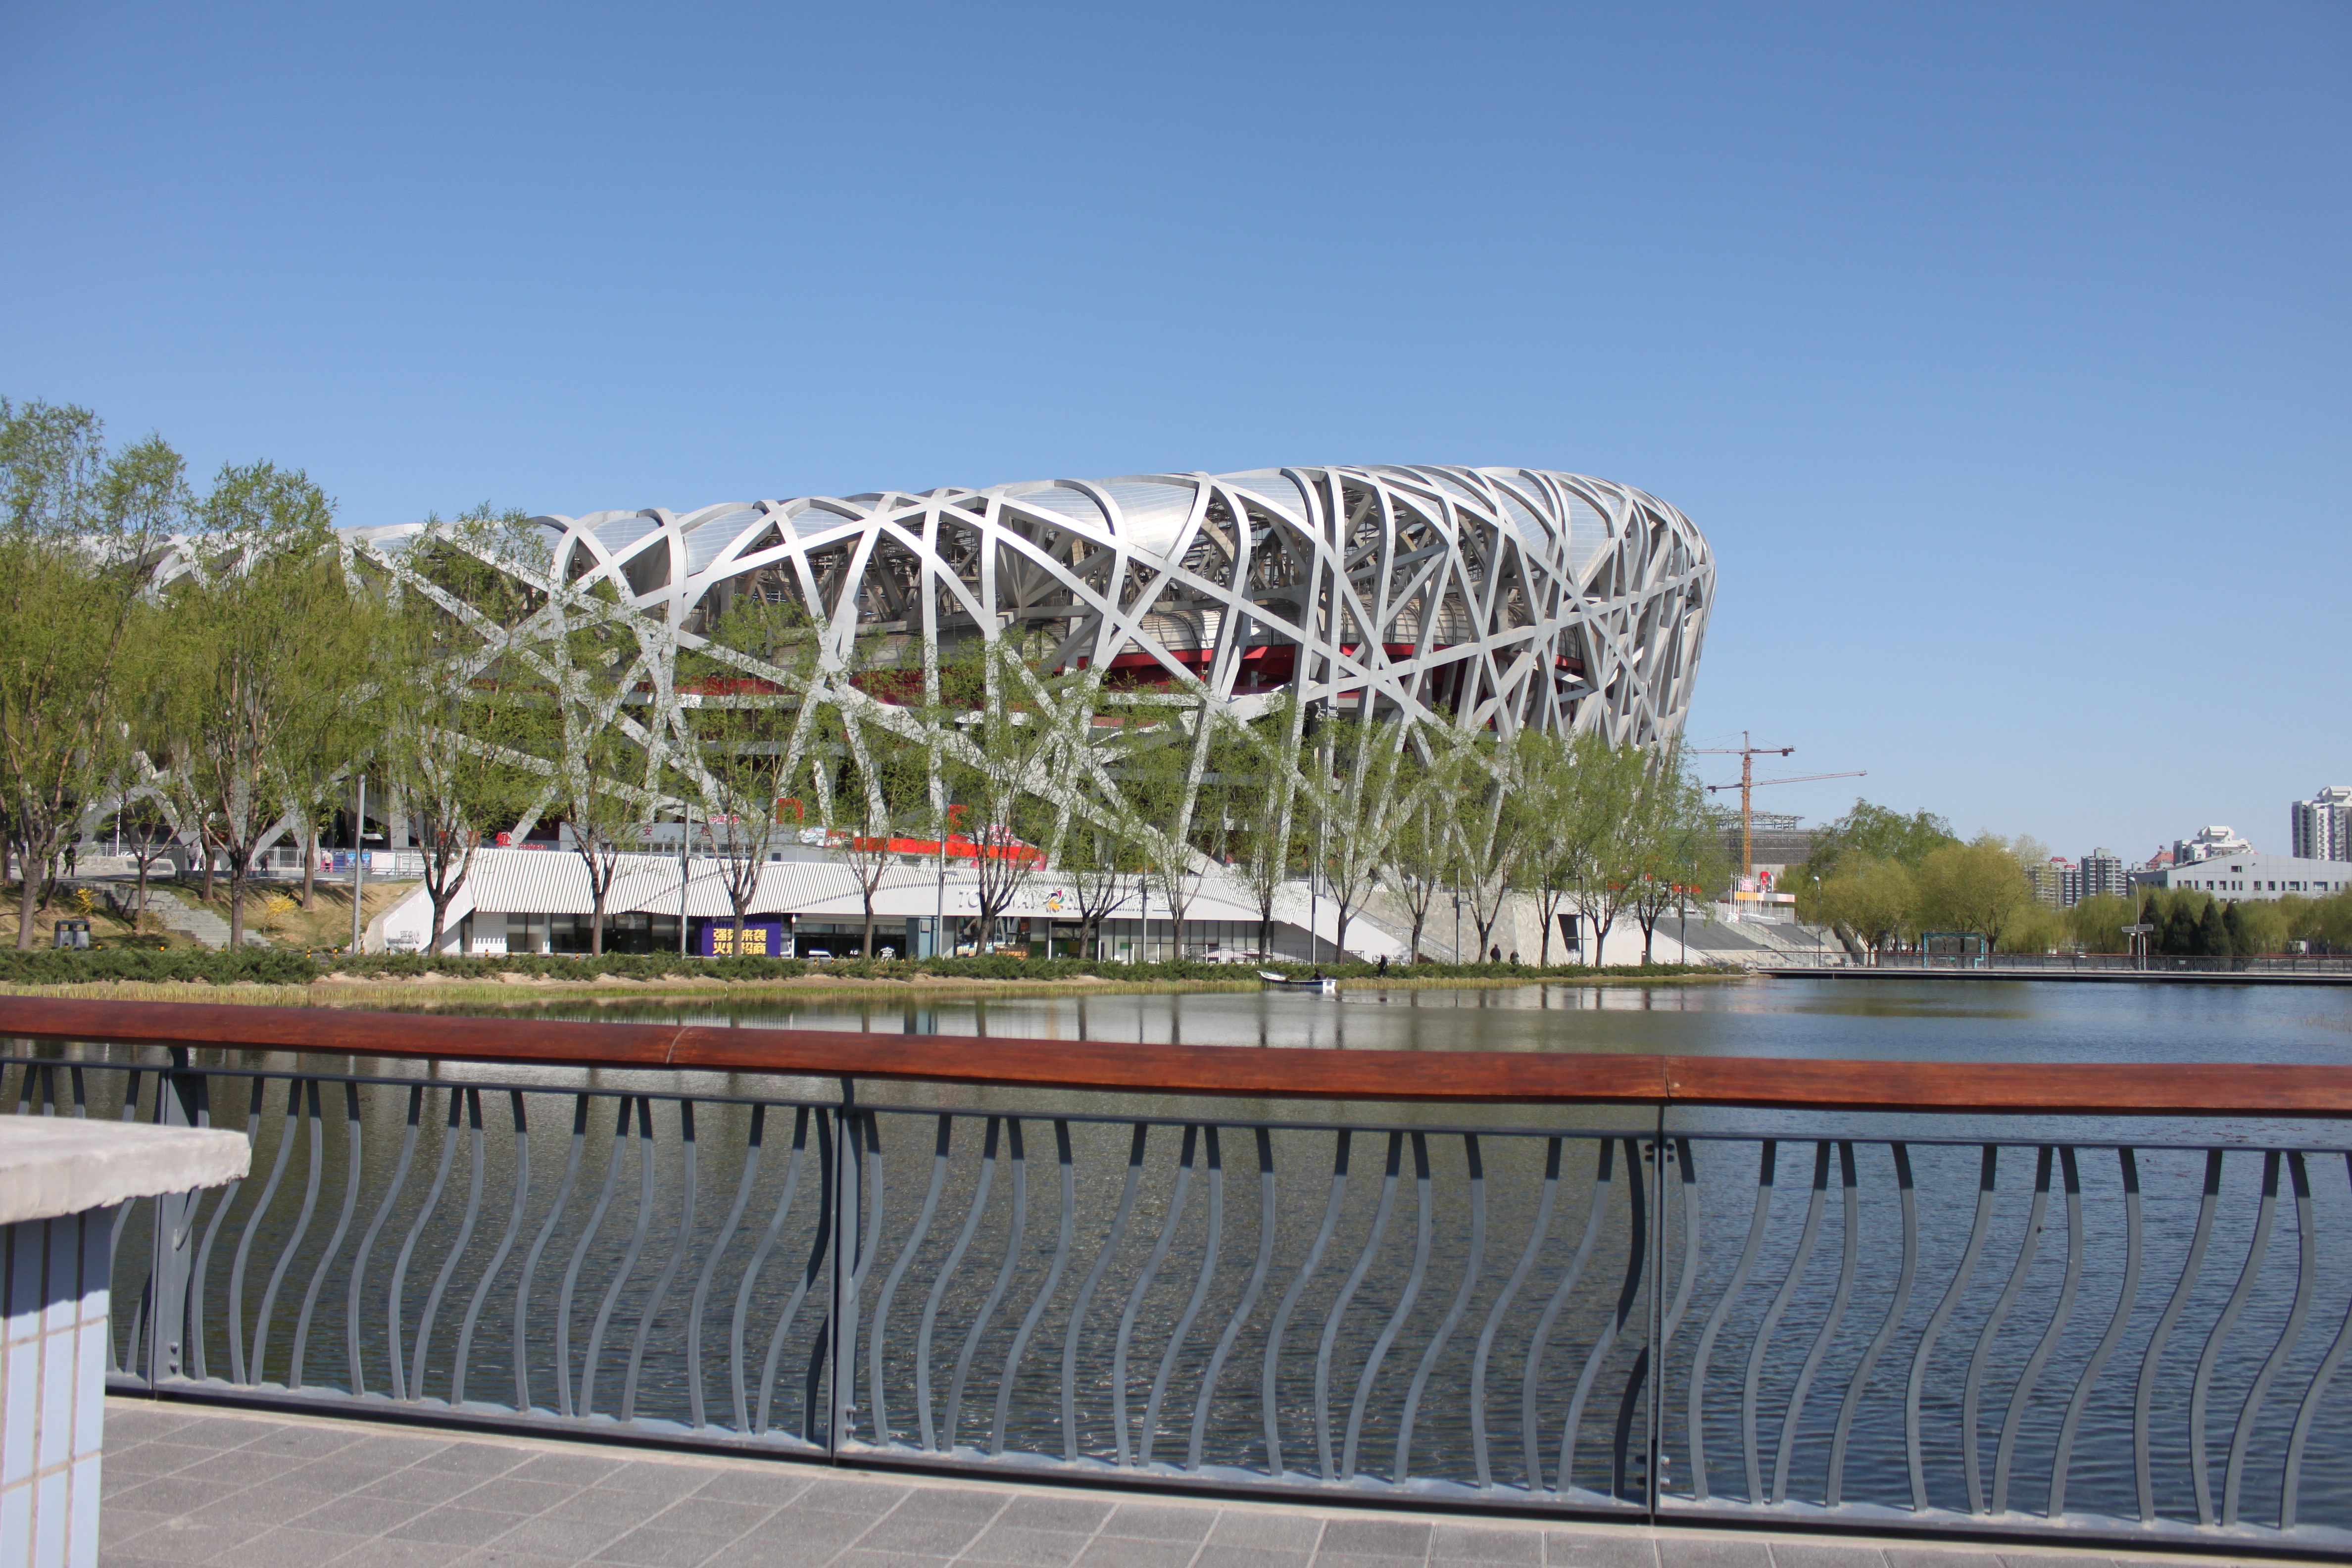
structure, walkway, swimming pool, plaza, park, stadium, arena, sport venue